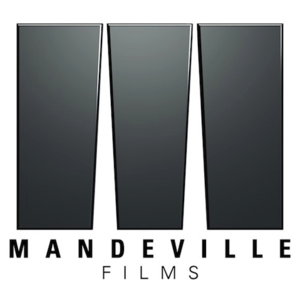
Mandeville Films est une société de production cinématographique américaine créée en 1994 par David Hoberman et Todd Lieberman.